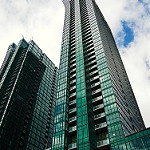
Scene: Outdoor